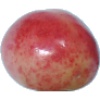
Label: cherry_rainier